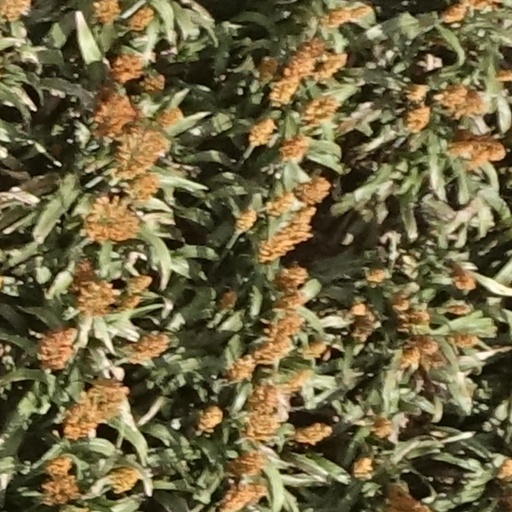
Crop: sorghum